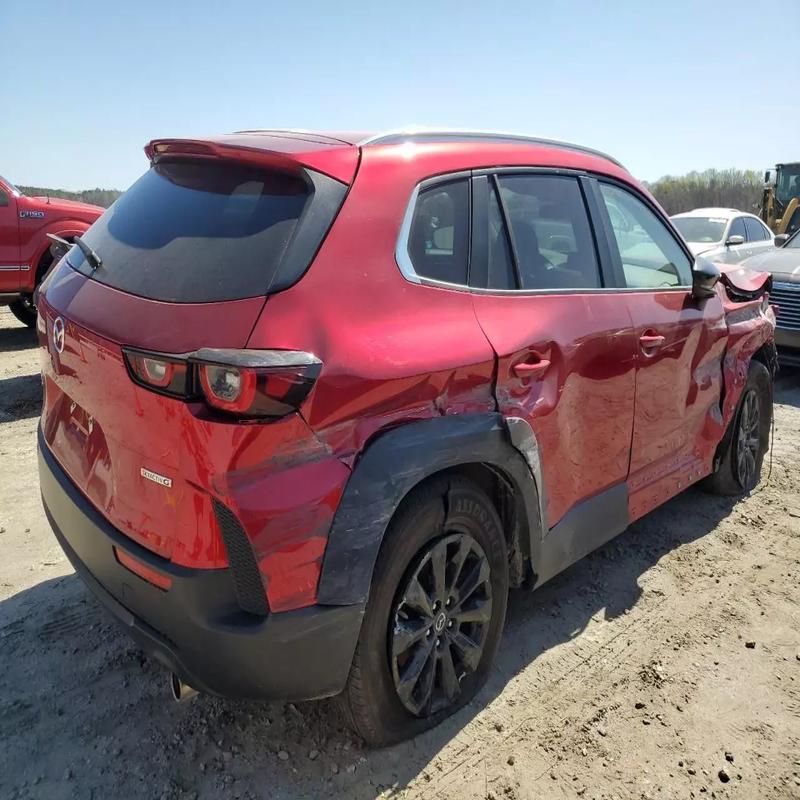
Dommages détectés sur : aile avant droite, porte avant droite, porte arrière droite, aile arrière droite, malle, feu arrière droit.
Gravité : majeur